Ehrhardt 7.5 cm Model 1901

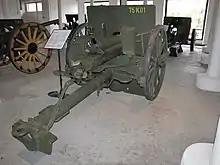
Rear view of a 75 K 01 piece on display at the Artillery Museum of Finland.

As part of its covert support for Finland during the 1939–1940 Winter War, the Norwegian government donated a field artillery battalion to the Finnish Army in February 1940. The guns were taken from stocks of artillery that had become surplus to requirement after large-scale cuts to the Norwegian military during the interwar period. The artillery pieces were delivered in response to a request for arms supplies from the Finnish foreign minister Väinö Tanner on 8 December 1939. In addition to artillery the Finns had also requested various types of ammunition, fighter aircraft and hand grenades, weapons that Norway could not provide. The secret transfer of the Model 1901 guns to Finland was a clear violation of the rules of neutrality on behalf of the Norwegian government. The 12 guns were delivered with 7,166 shells via the Swedish Bofors armaments company. In Finland the guns were given the designation "75 K 01". Eleven of the guns saw service in the Winter War with Field Artillery Regiment 9, firing some 36,400 shells during the conflict. More ammunition for the guns were later procured by the Finnish Army from Norwegian ammunition stocks captured by the Germans in 1940. During the Continuation War the guns were first issued to the fortification artillery, from 1942 being transferred to the coastal artillery arm.